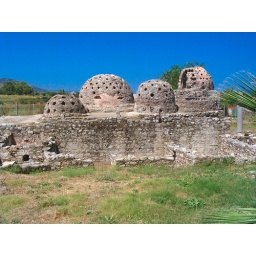
the old bath house in Selcuk